Indian Wells, California

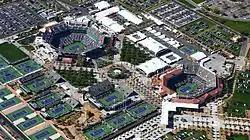
Indian Wells Tennis Garden in 2014

The city hosts the sixth-largest tennis tournament in the world, the Indian Wells Masters tennis tournament, presently known as the BNP Paribas Open. The Indian Wells Masters is one of nine ATP Masters 1000 tournaments operated by the Association of Tennis Professionals, and one of the four mandatory WTA 1000 tournaments of the Women's Tennis Association. It is held at the Indian Wells Tennis Garden, which contains the second-largest tennis-specific stadium in the world.